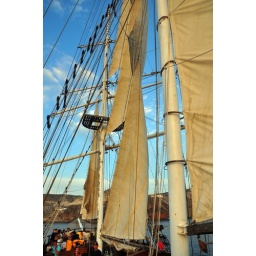
The boat is under sail and started to sail back to Fira.